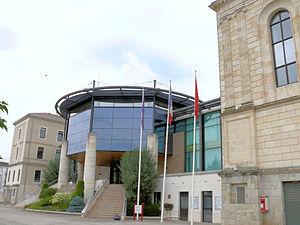
Villeneuve-sur-Lot - Hôtel de ville dans l'ancien collège
Cet article dresse une liste par ordre de mandat des maires de Villeneuve-sur-Lot.